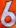
Number: 6